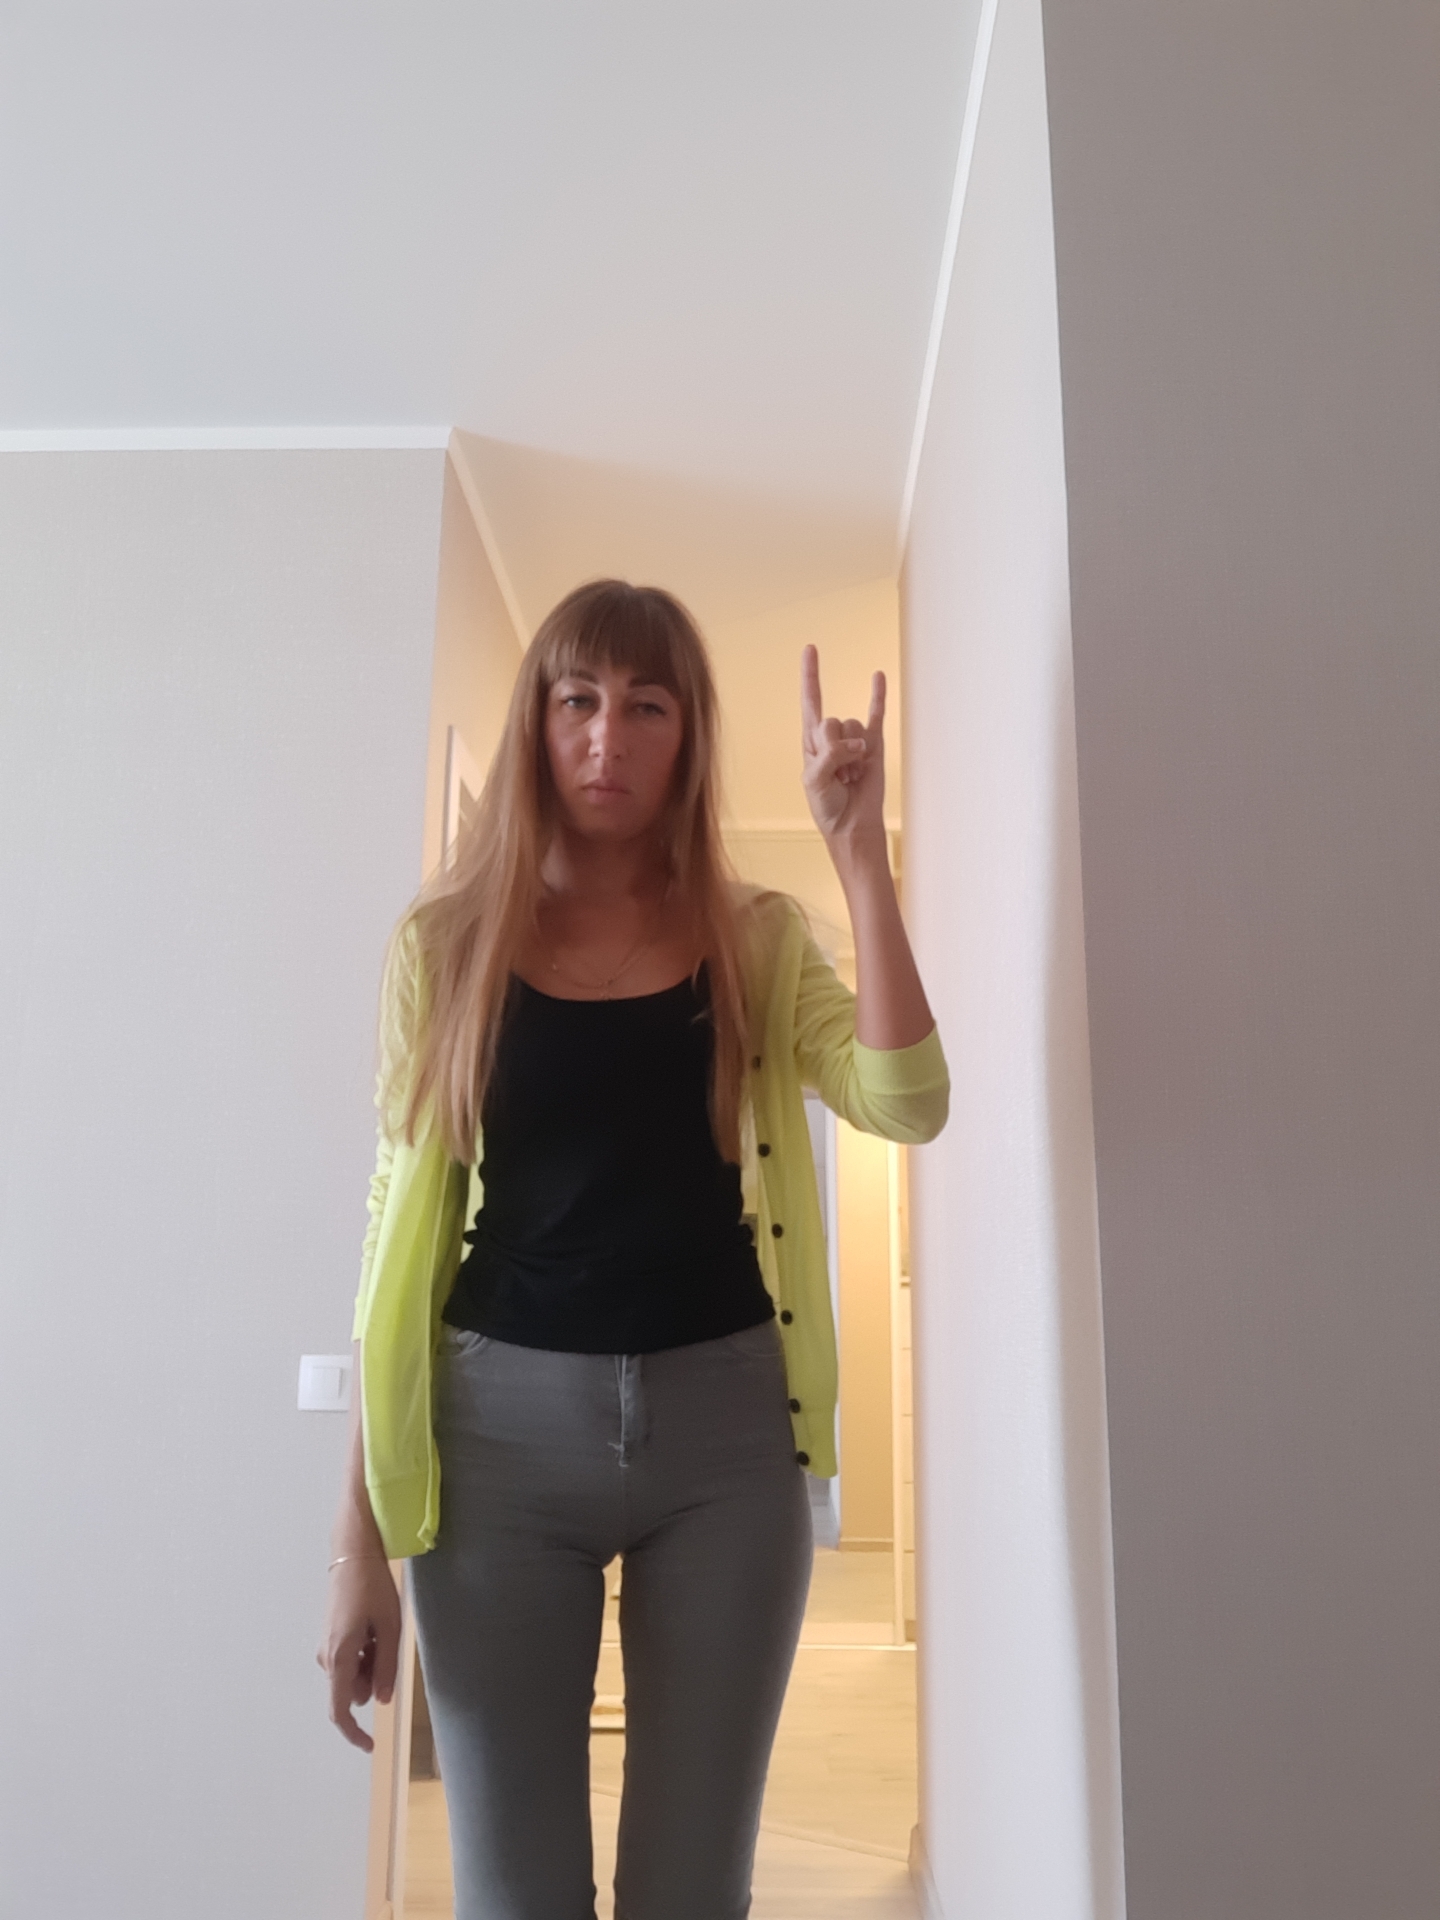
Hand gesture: rock